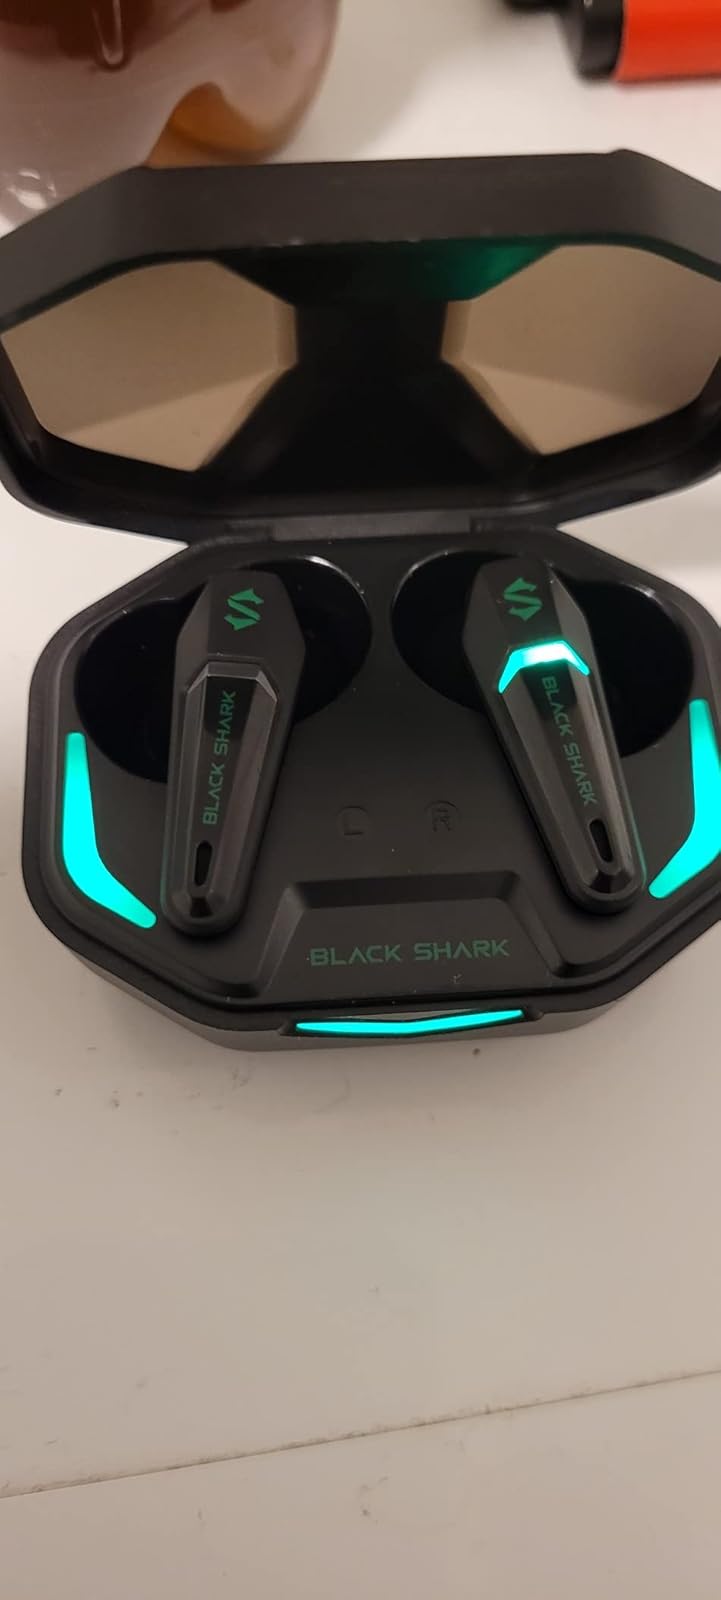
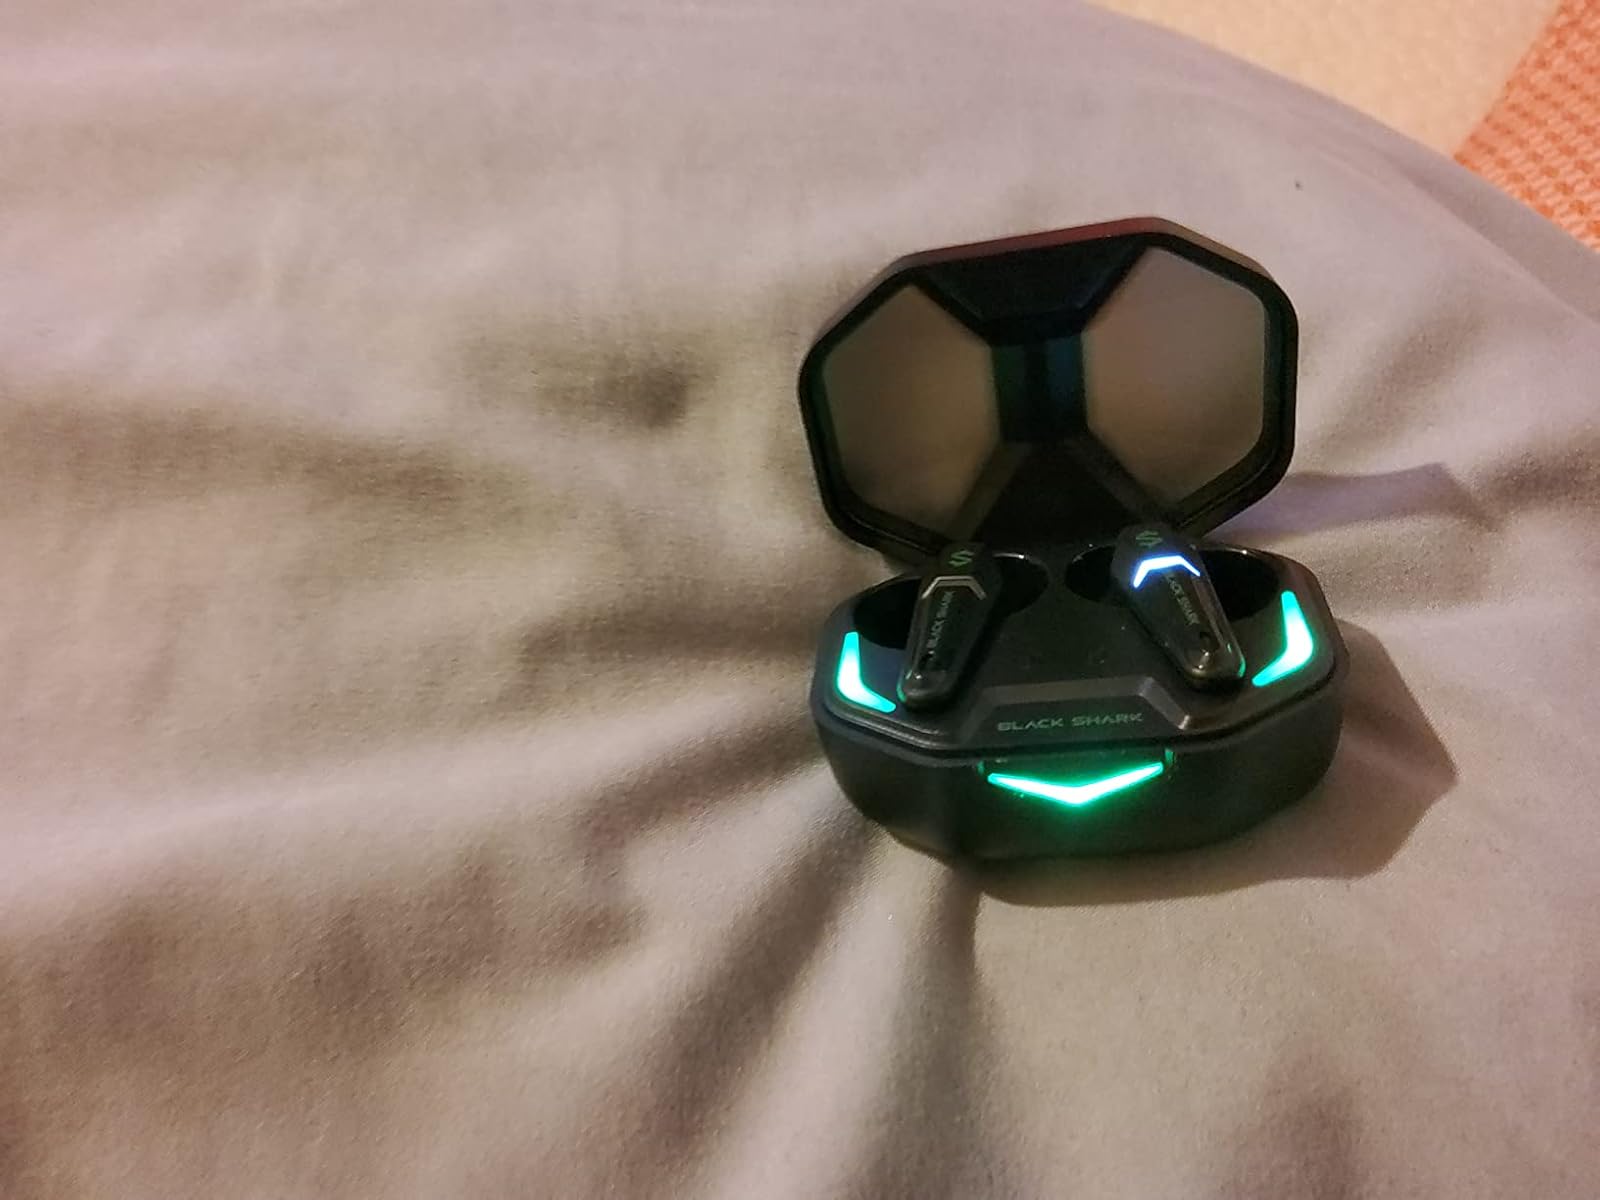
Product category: earbuds
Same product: yes